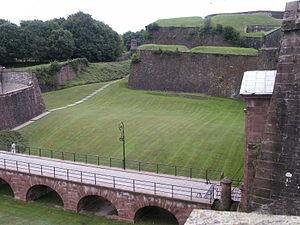
La ceinture de fer est le surnom donné au réseau de fortifications construites par Vauban aux frontières de la France entre 1665 et 1707, qui restera fonctionnel jusqu'au XIXᵉ siècle.